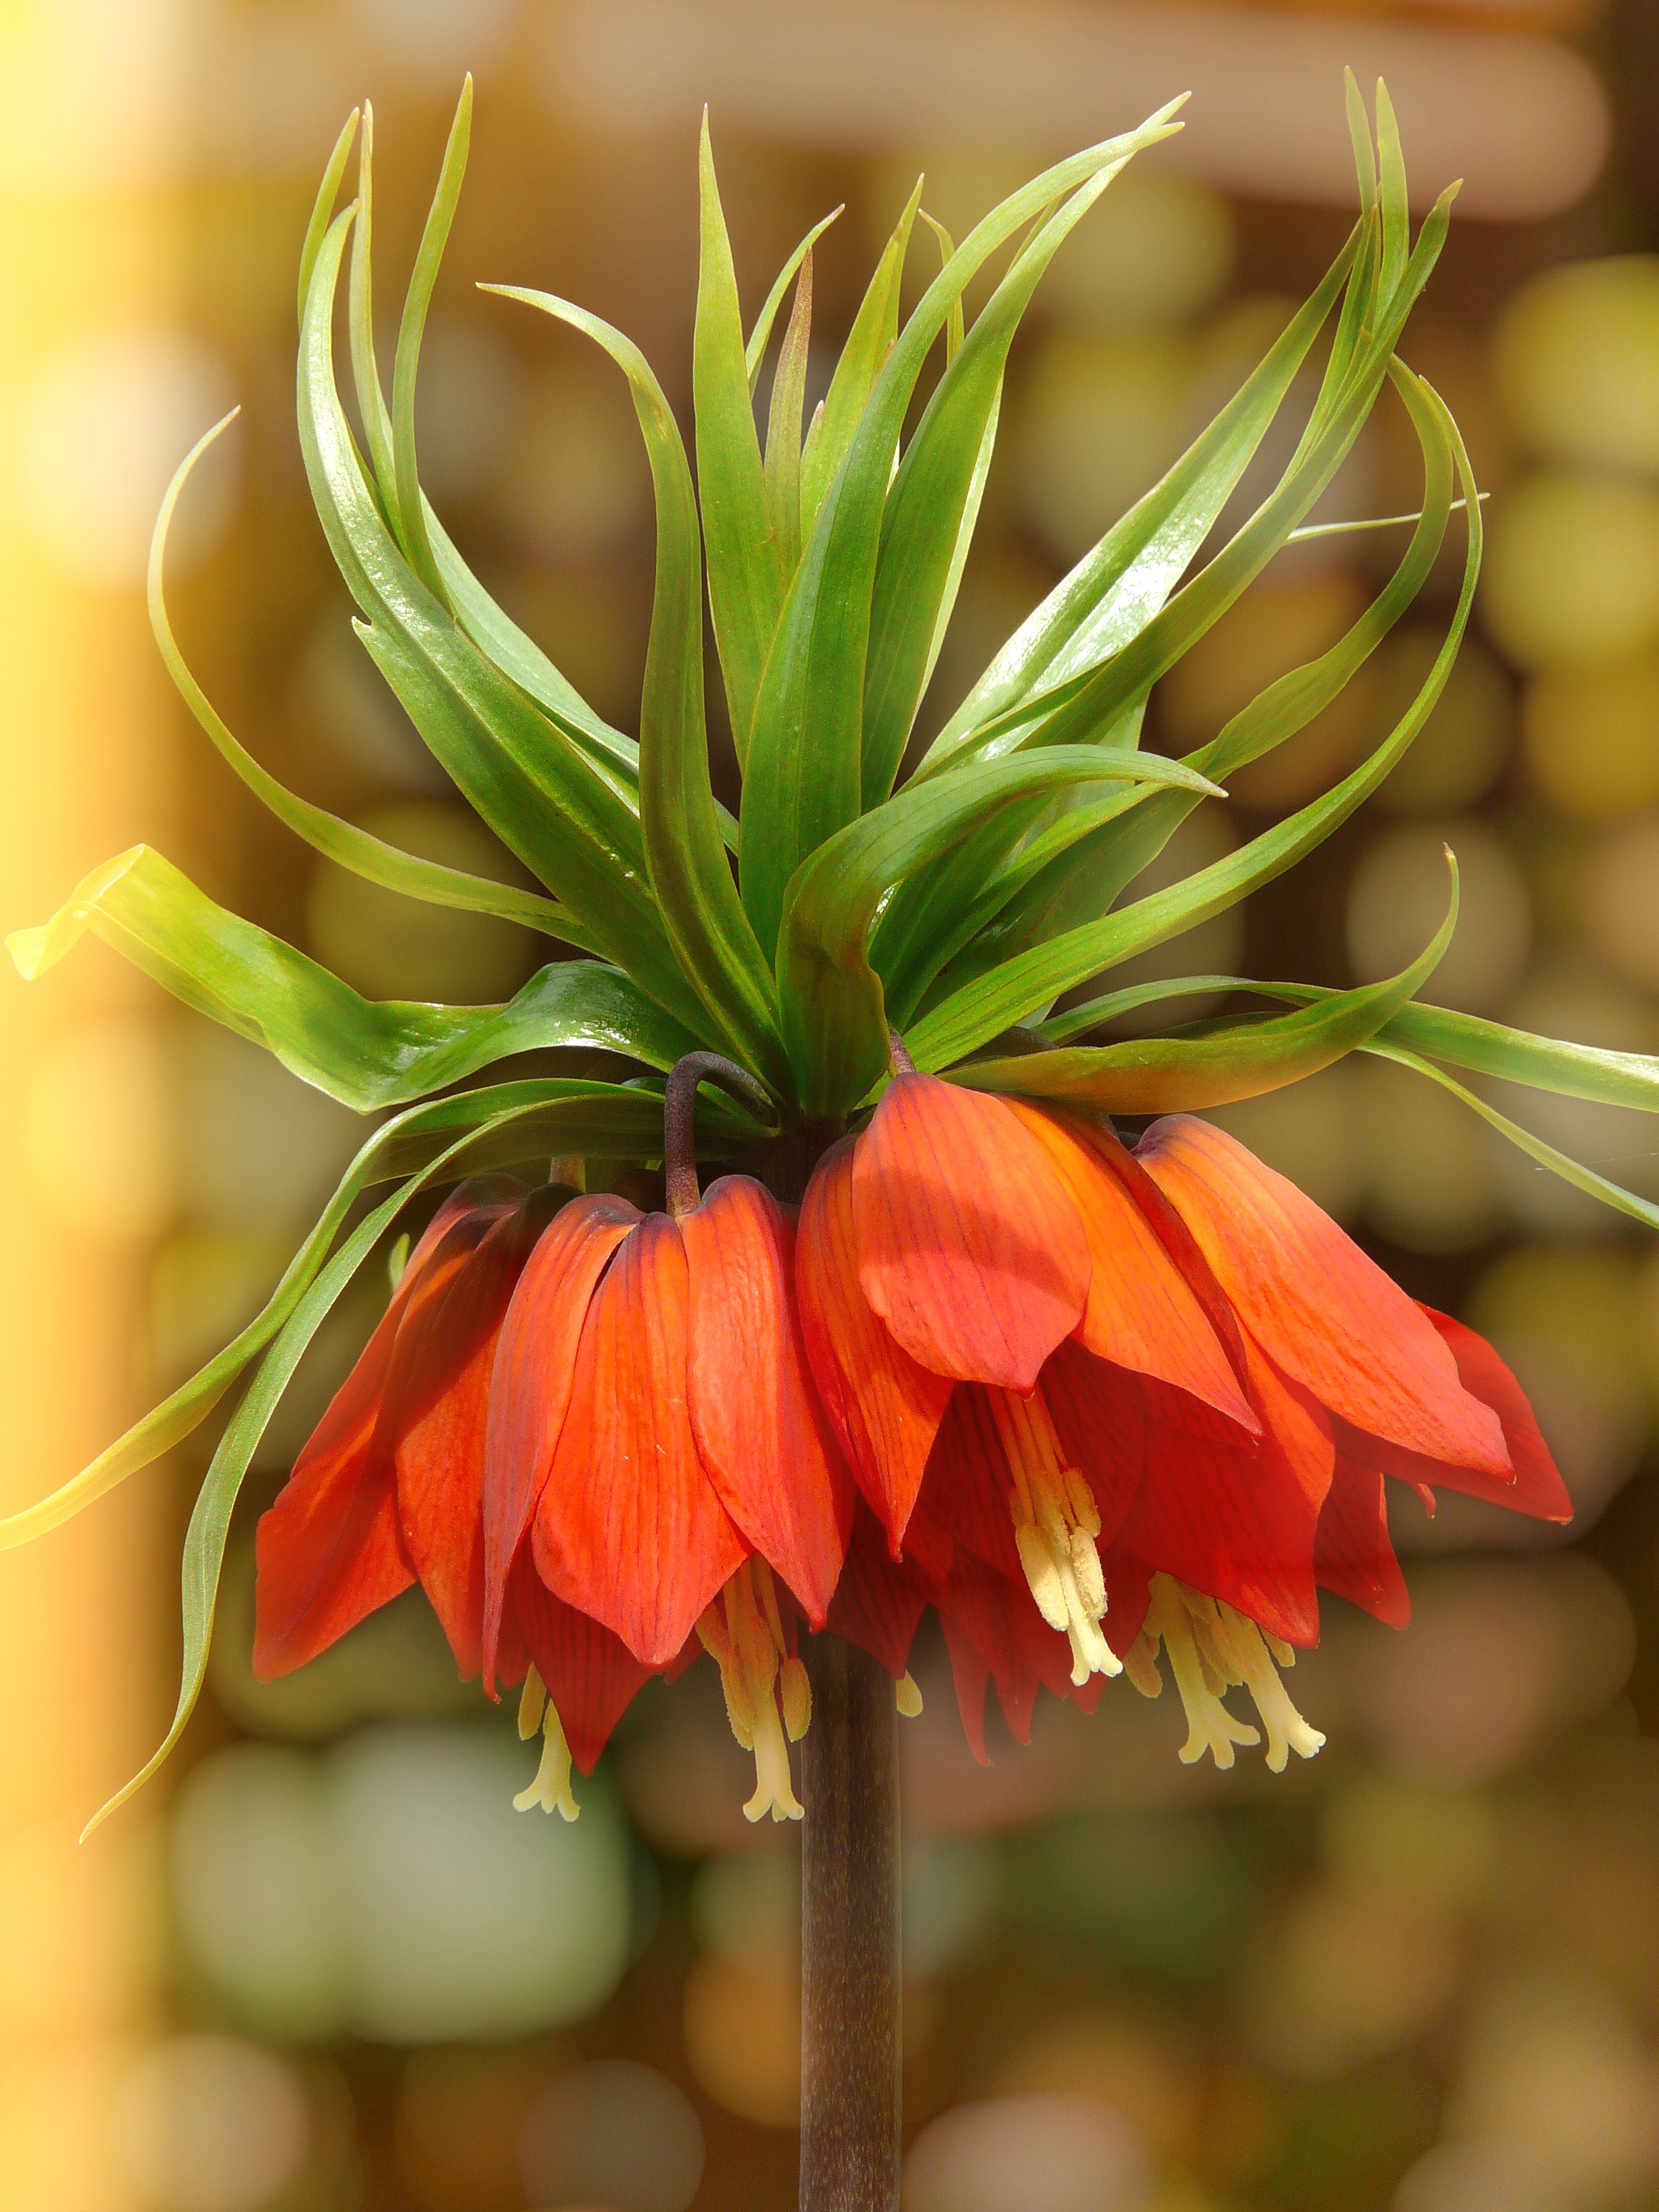
nature, blossom, bokeh, plant, flower, petal, bloom, orange, flora, wildflower, lichtspiel, lily, fritillaria, flowering plant, lily family, hippeastrum, imperial crown, amaryllis belladonna, crown imperial